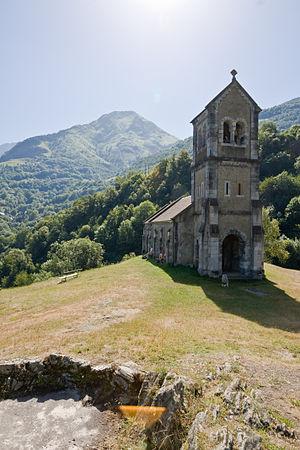
Luz Saint-Sauveur - Chapelle Solférino
Luz-Saint-Sauveur est une commune française du département des Hautes-Pyrénées, en région Occitanie. Longtemps dénommée simplement Luz, la ville a pris son nom actuel de Luz-Saint-Sauveur le 9 avril 1962. Ses habitants se nomment les Luzéens.